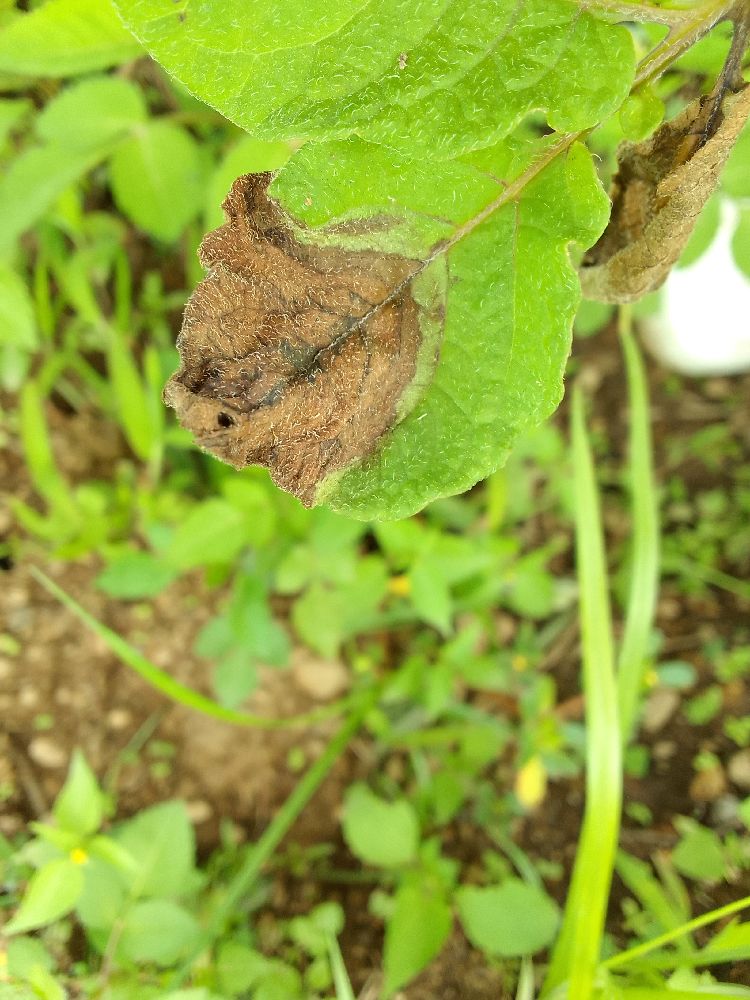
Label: Late blight